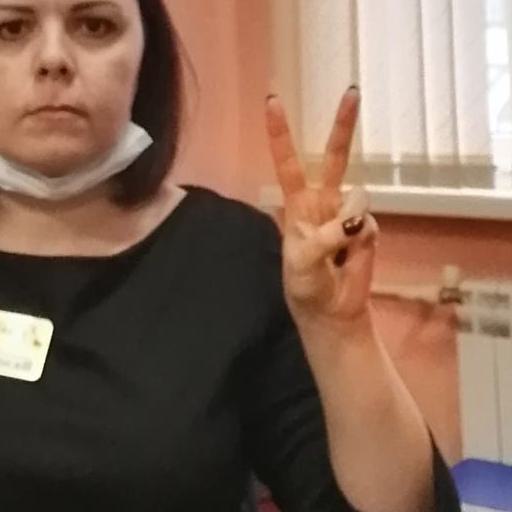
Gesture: peace